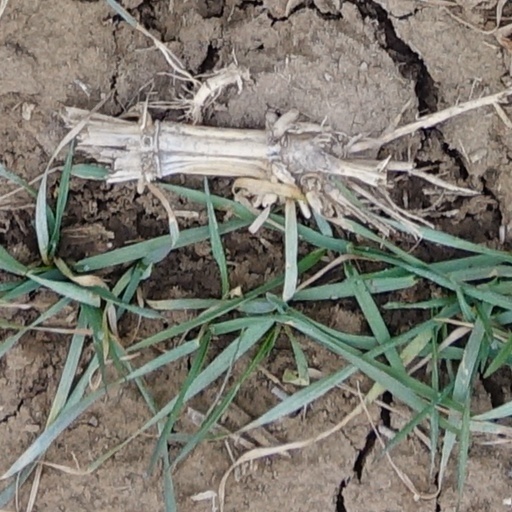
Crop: wheat